Establishment of breastfeeding

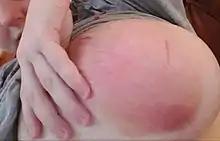
Mastitis induces inflammation and swelling of breast.

Mastitis is caused by infection of Staphylococcus aureus. Its risk factors include damaged nipple and blockage of the mammary gland caused by oversupply of milk. Due to inflammation, these mothers will have an ill feeling. Their breasts will have lumps and become swollen, red, and painful after infection.